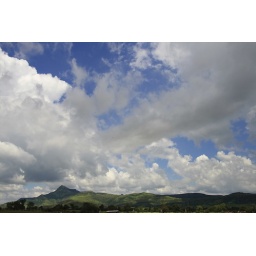
Clouds in the blue sky and their shadows on the mountain were spectacular... &lt;b&gt;On Explore&lt;/b&gt;